Michel Lauzière

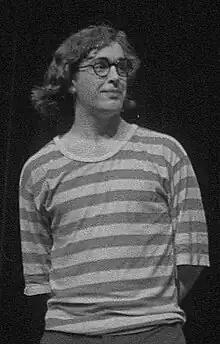
Michel Lauzière, member of Les Foubrac,1990

Michel Lauzière (born 1954) is a Canadian comedian known for his bizarre visual standup acts. Lauziere began performing in 1975 in a duo called les Foubrac, with Jean Roy. Since then Lauziere has performed his one-man show to an estimated 1 billion viewers on five continents.